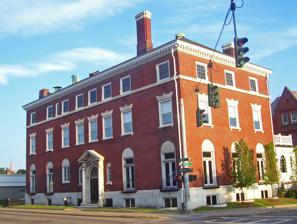
Building: Amrita Club
Country: United States of America
Year built: 1912
United States historic place Amrita Club U.S. National Register of Historic Places North (front) elevation and west profile, 2008 Show map of New York Show map of the United States Interactive map showing the location of Amrita Club Location Poughkeepsie , NY Coordinates 41°42′06″N 73°55′46″W / 41.70167°N 73.92944°W / 41.70167; -73.92944 Built 1912 Architect Alfred E. Barlow Architectural style Colonial Revival MPS Poughkeepsie MRA NRHP reference No. 82001119 Added to NRHP November 26, 1982 The Amrita Club building is located at the southeast corner of Church ( US 44 / NY 55 ) and Market streets in Poughkeepsie , New York , United States . It was once home to the club, one of the city's most prestigious gentlemen's organizations. In 1982 it was added to the National Register of Historic Places (NRHP). The club was established in the late 19th century, but the building was not erected until the early 20th. It is one of only two brick Colonial Revival buildings in the city, and a sophisticated application of that style . Efforts to redevelop it in the early 21st century led to a protracted legal threats and negotiated settlement between the city and DTI (Decision Technologies International), a local software company which utilized the building as its corporate headquarters and development laboratory. Building The Amrita Club is in a very historic neighborhood. It is across the street from the Market Street Row , a group of houses that includes Poughkeepsie's oldest frame house, and immediately north of the Hasbrouck House , with the Adriance Memorial Library a few houses down. It is across Church from the armory and across on the opposite corner is the Old Poughkeepsie YMCA . All of these are also listed on the Register. Front entrance The building itself is a rectangular structure three stories tall, with raised basement , and eight to nine bays wide by three deep. Its double-doored, centrally-located entrance has a marble surround consisting of columns with sculpted capitals and a dentilled entablature . Below that, the doors themselves are topped with a stained glass transom . The whole doorway is further topped with a keystone decorated with fleur-de-lis and ribbons on either side. On either flank of the entrance, the first floor features French windows and iron balconies , except for the smaller windows next to the door, trimmed with marble lintels and sills. A similar pattern is found on the larger windows of the third story. Above them is a dentilled cornice and architrave ; two large chimneys rise from the hipped roof . The rear elevation features two porches with Doric columns. History The club was founded in 1873 for local businessmen and professionals, with future neighbor and prominent local lawyer Frank Hasbrouck as one of the charter members. It excluded Catholics, African-Americans and Jews, and soon became synonymous with the city's elite. In 1905, local historian Edmund Platt described as "the first club of any importance". "Much of Poughkeepsie's growth was decided at the Amrita Club's dinner table", writes Carolyn Burke in her biography of Lee Miller , whose father was a member during her childhood. It met either in rented rooms or refurbished older buildings until it decided to build its own clubhouse in 1912. Designed by Alfred E. Barlow of New York , it cost the club $100,000 (equivalent to $3.16 million in 2023). Over the course of the 20th century, the club's influence waned as the city grew more diverse and its industrial base declined. In the 1980s it eventually disbanded and the building became city property. Unoccupied, it decayed until 1999 when Decision Technologies International (DTI), a software consulting firm based in nearby Wappinger , reached a deal with the city to renovate the building and use it as its headquarters . The city committed $800,000 in urban-redevelopment grants to help the company. In 2002, almost a year and a half after DTI had last withdrawn funds from the account, the city moved to foreclose on the property since it believed DTI was not serious about redeveloping it and it had been approached by others who were. DTI insisted it was serious, and after first threatening to contest any action vigorously, agreed to waive certain defenses in exchange for a 30-day reprieve . The city formally commenced foreclosure actions early in 2003, with DTI's founder, Idoni Matthews, promising a court fight. In October it began work again. DTI completed the renovation works in 2004, the city granted DTI  a Certificate of Occupancy. The building currently home of DTI's corporate headquarter and software development laboratory. References Hudson Valley portal